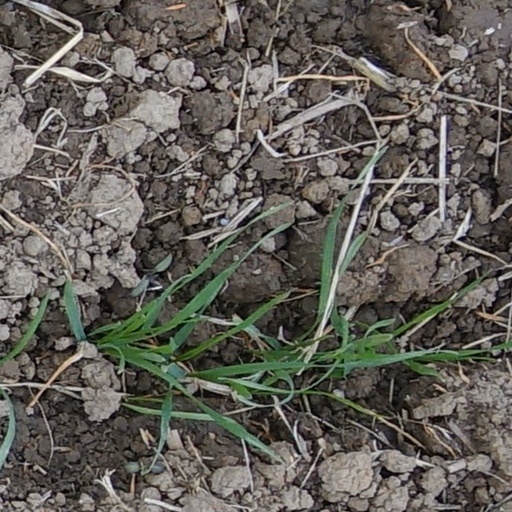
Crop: wheat